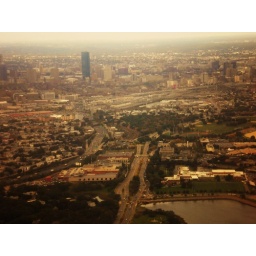
Boston from the plane. I work in the tall blue tower